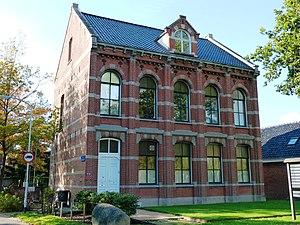
Une brique est un élément de construction généralement en forme de parallélépipède rectangle constitué de terre argileuse crue, séchée au soleil — brique crue — ou cuite au four, employée principalement dans la construction de murs.